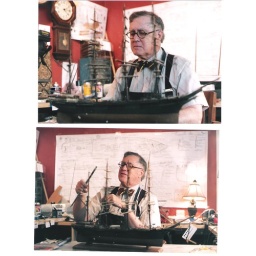
See Bill Thomas-Moore in action, building and restoring ship models. He has 45 years of experience.